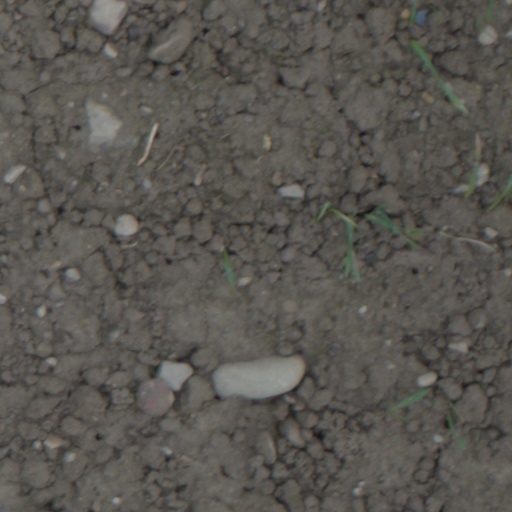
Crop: wheat